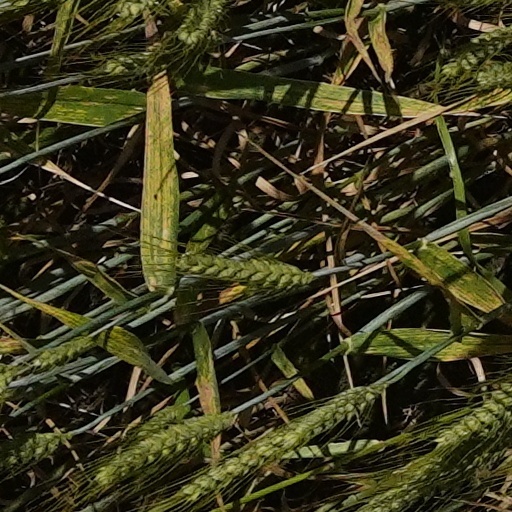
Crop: wheat